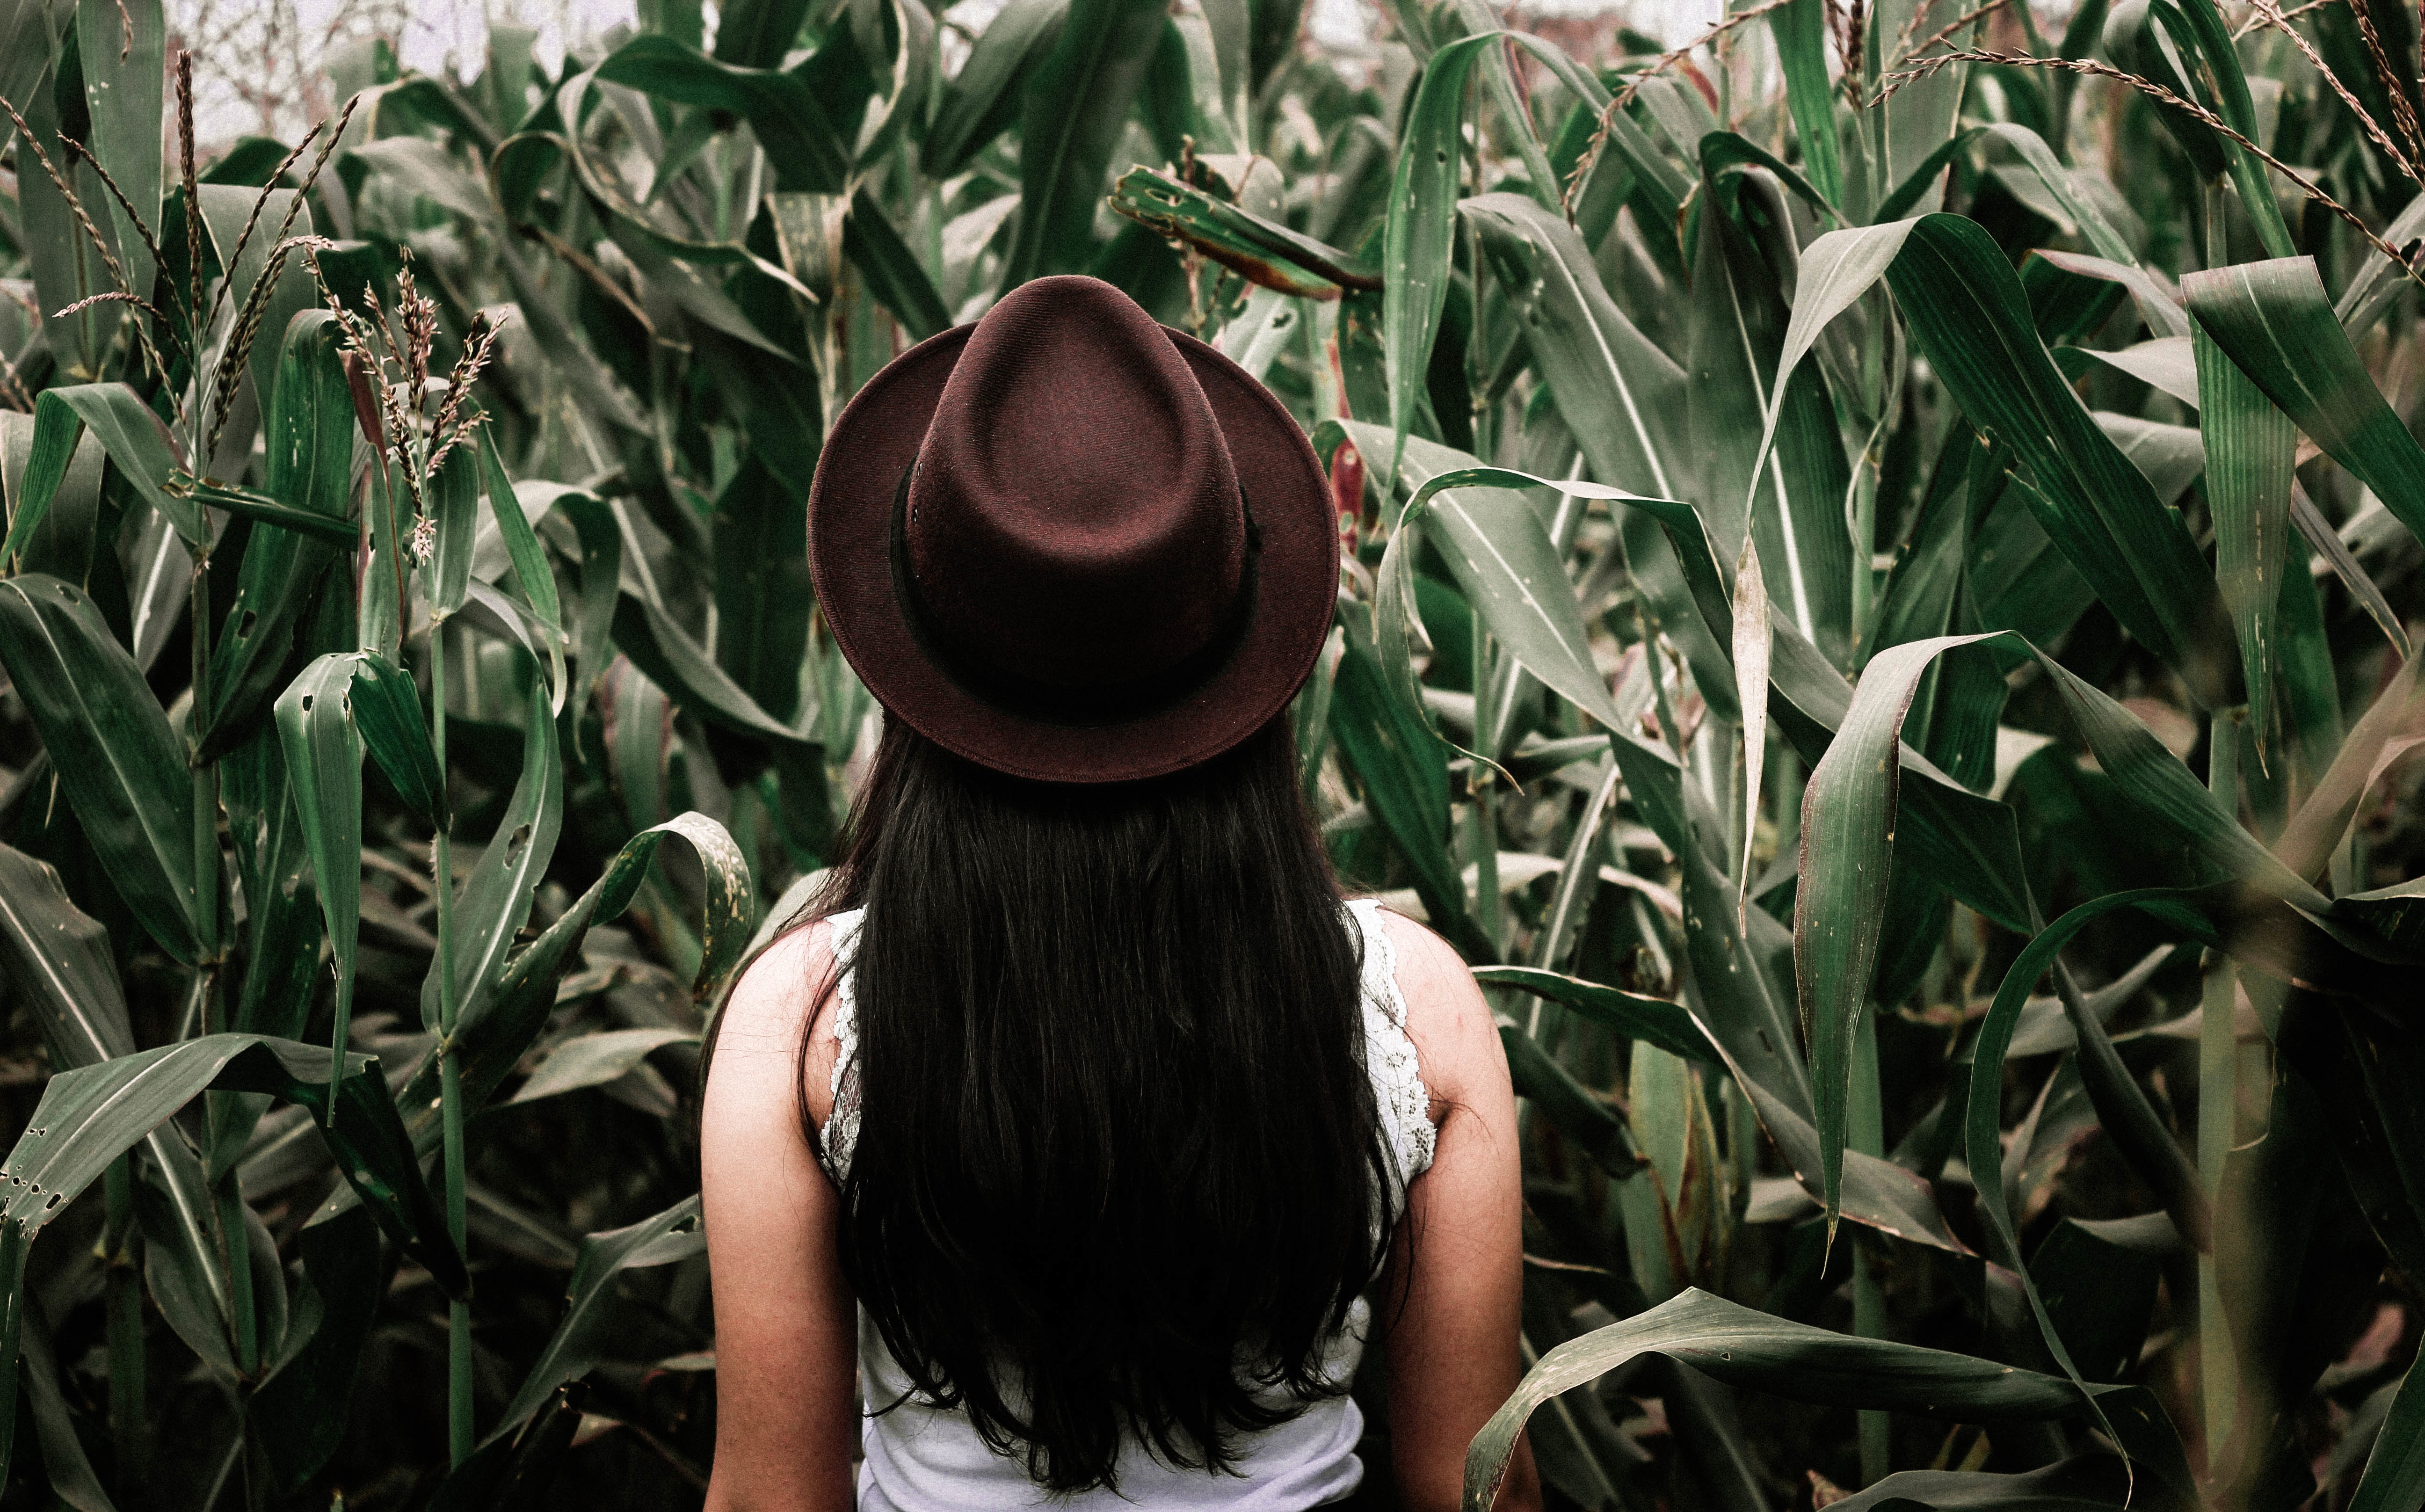
tree, nature, grass, plant, field, leaf, flower, spring, green, jungle, crop, corn, hat, botany, agriculture, flora, behind, back